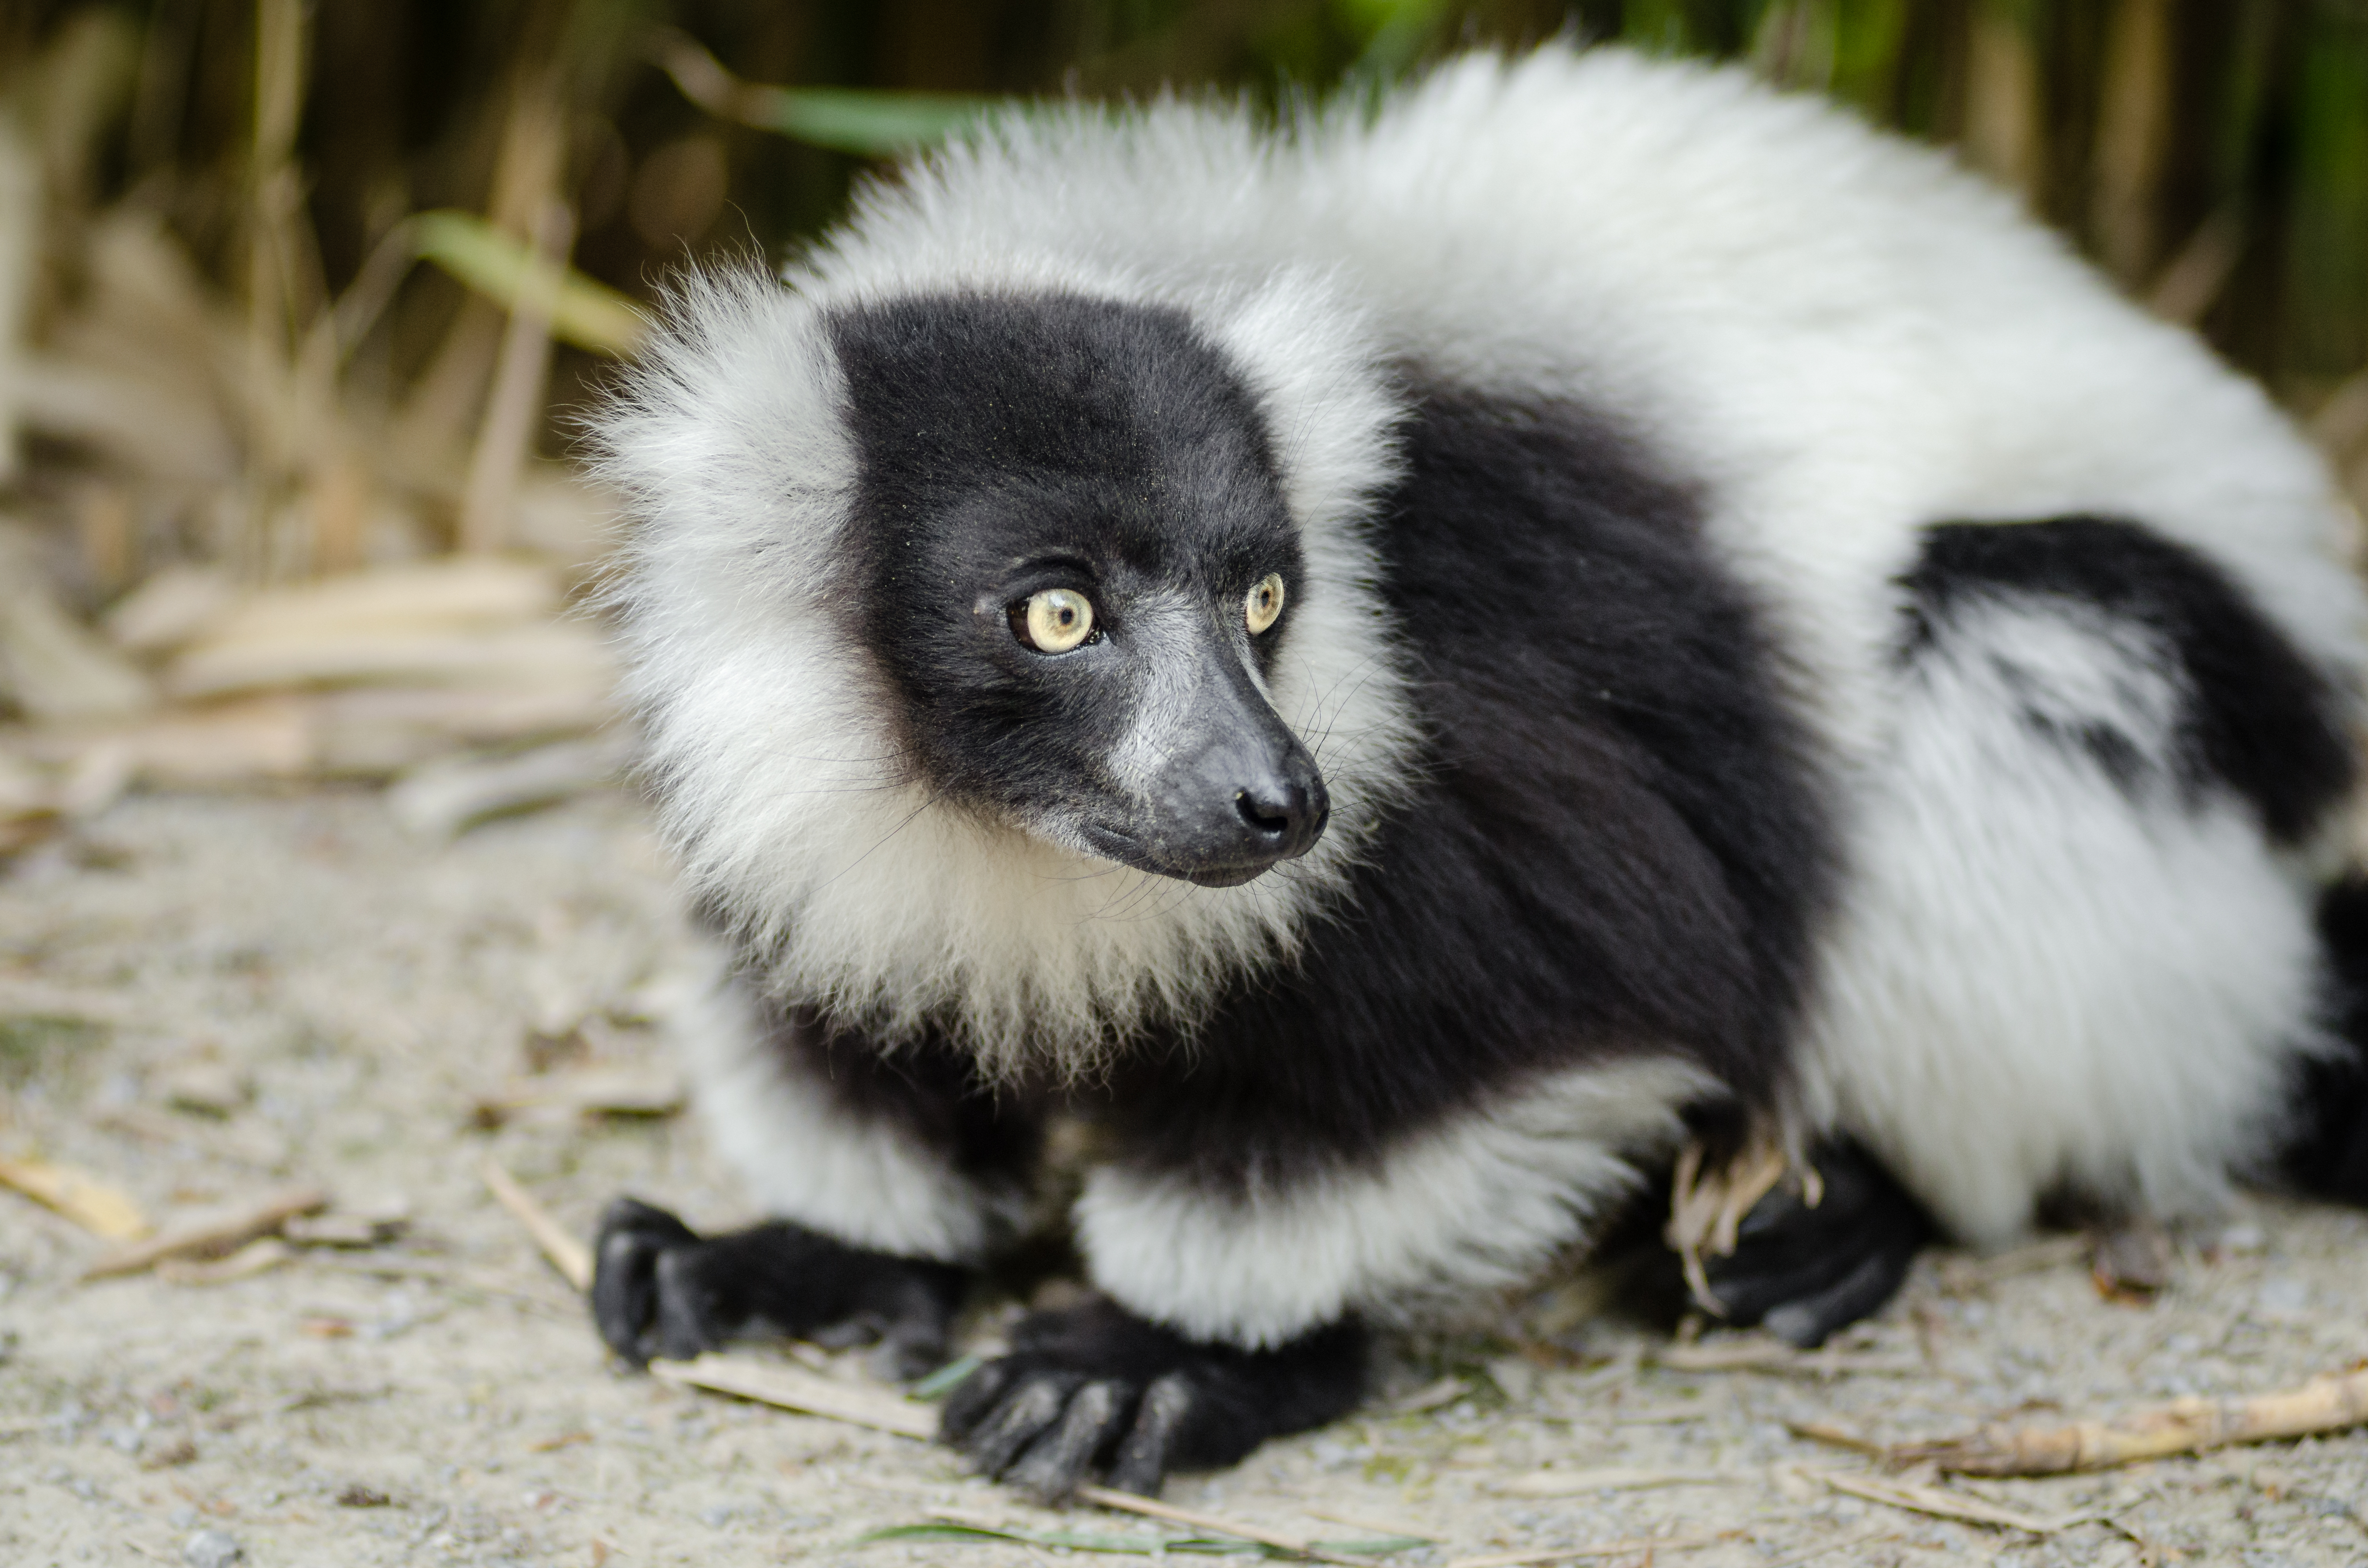
animal, wildlife, zoo, mammal, fauna, primate, madagascar, vertebrate, lemur